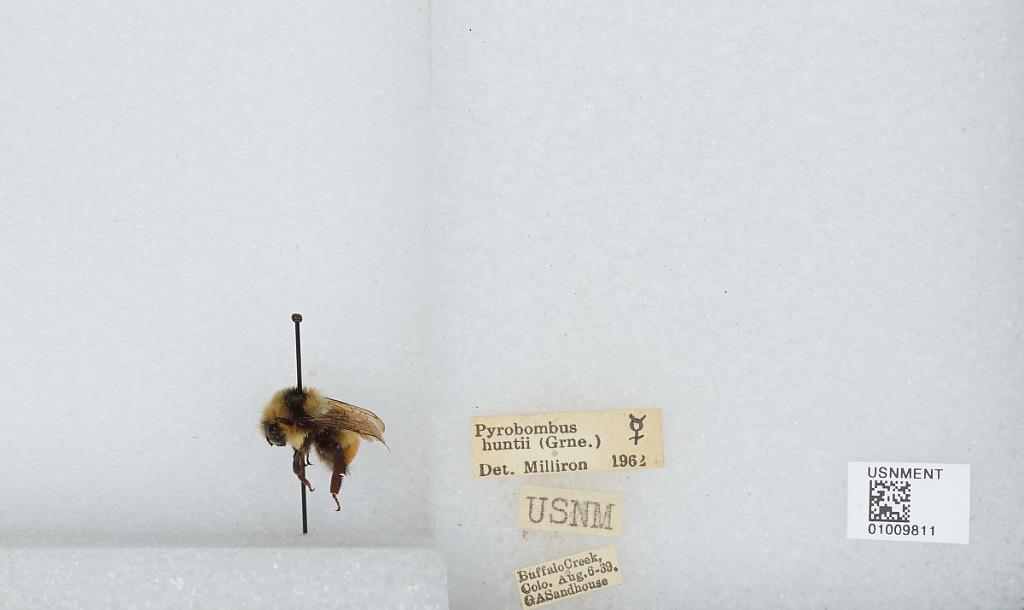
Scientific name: Bombus (Pyrobombus) huntii Greene
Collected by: G. Sandhouse
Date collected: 1939-8-6
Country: United States
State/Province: Colorado
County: Jefferson
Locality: Buffalo Creek
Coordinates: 39.6361, -105.347
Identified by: Milliron